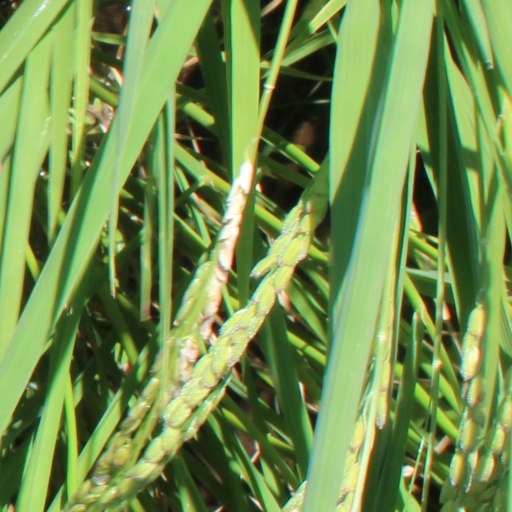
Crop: rice